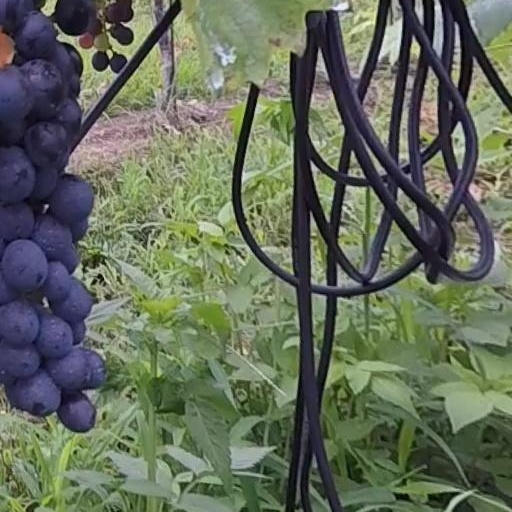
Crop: grape